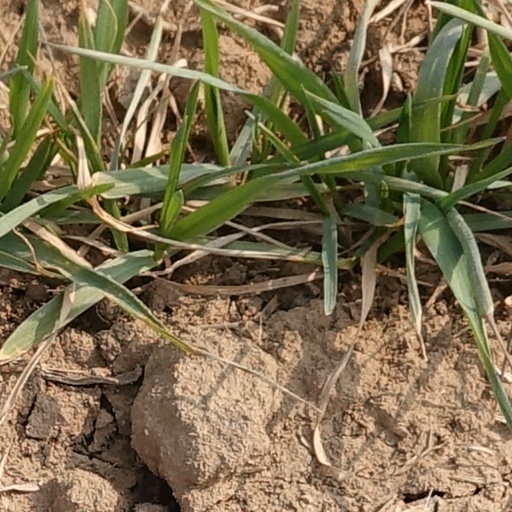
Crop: wheat